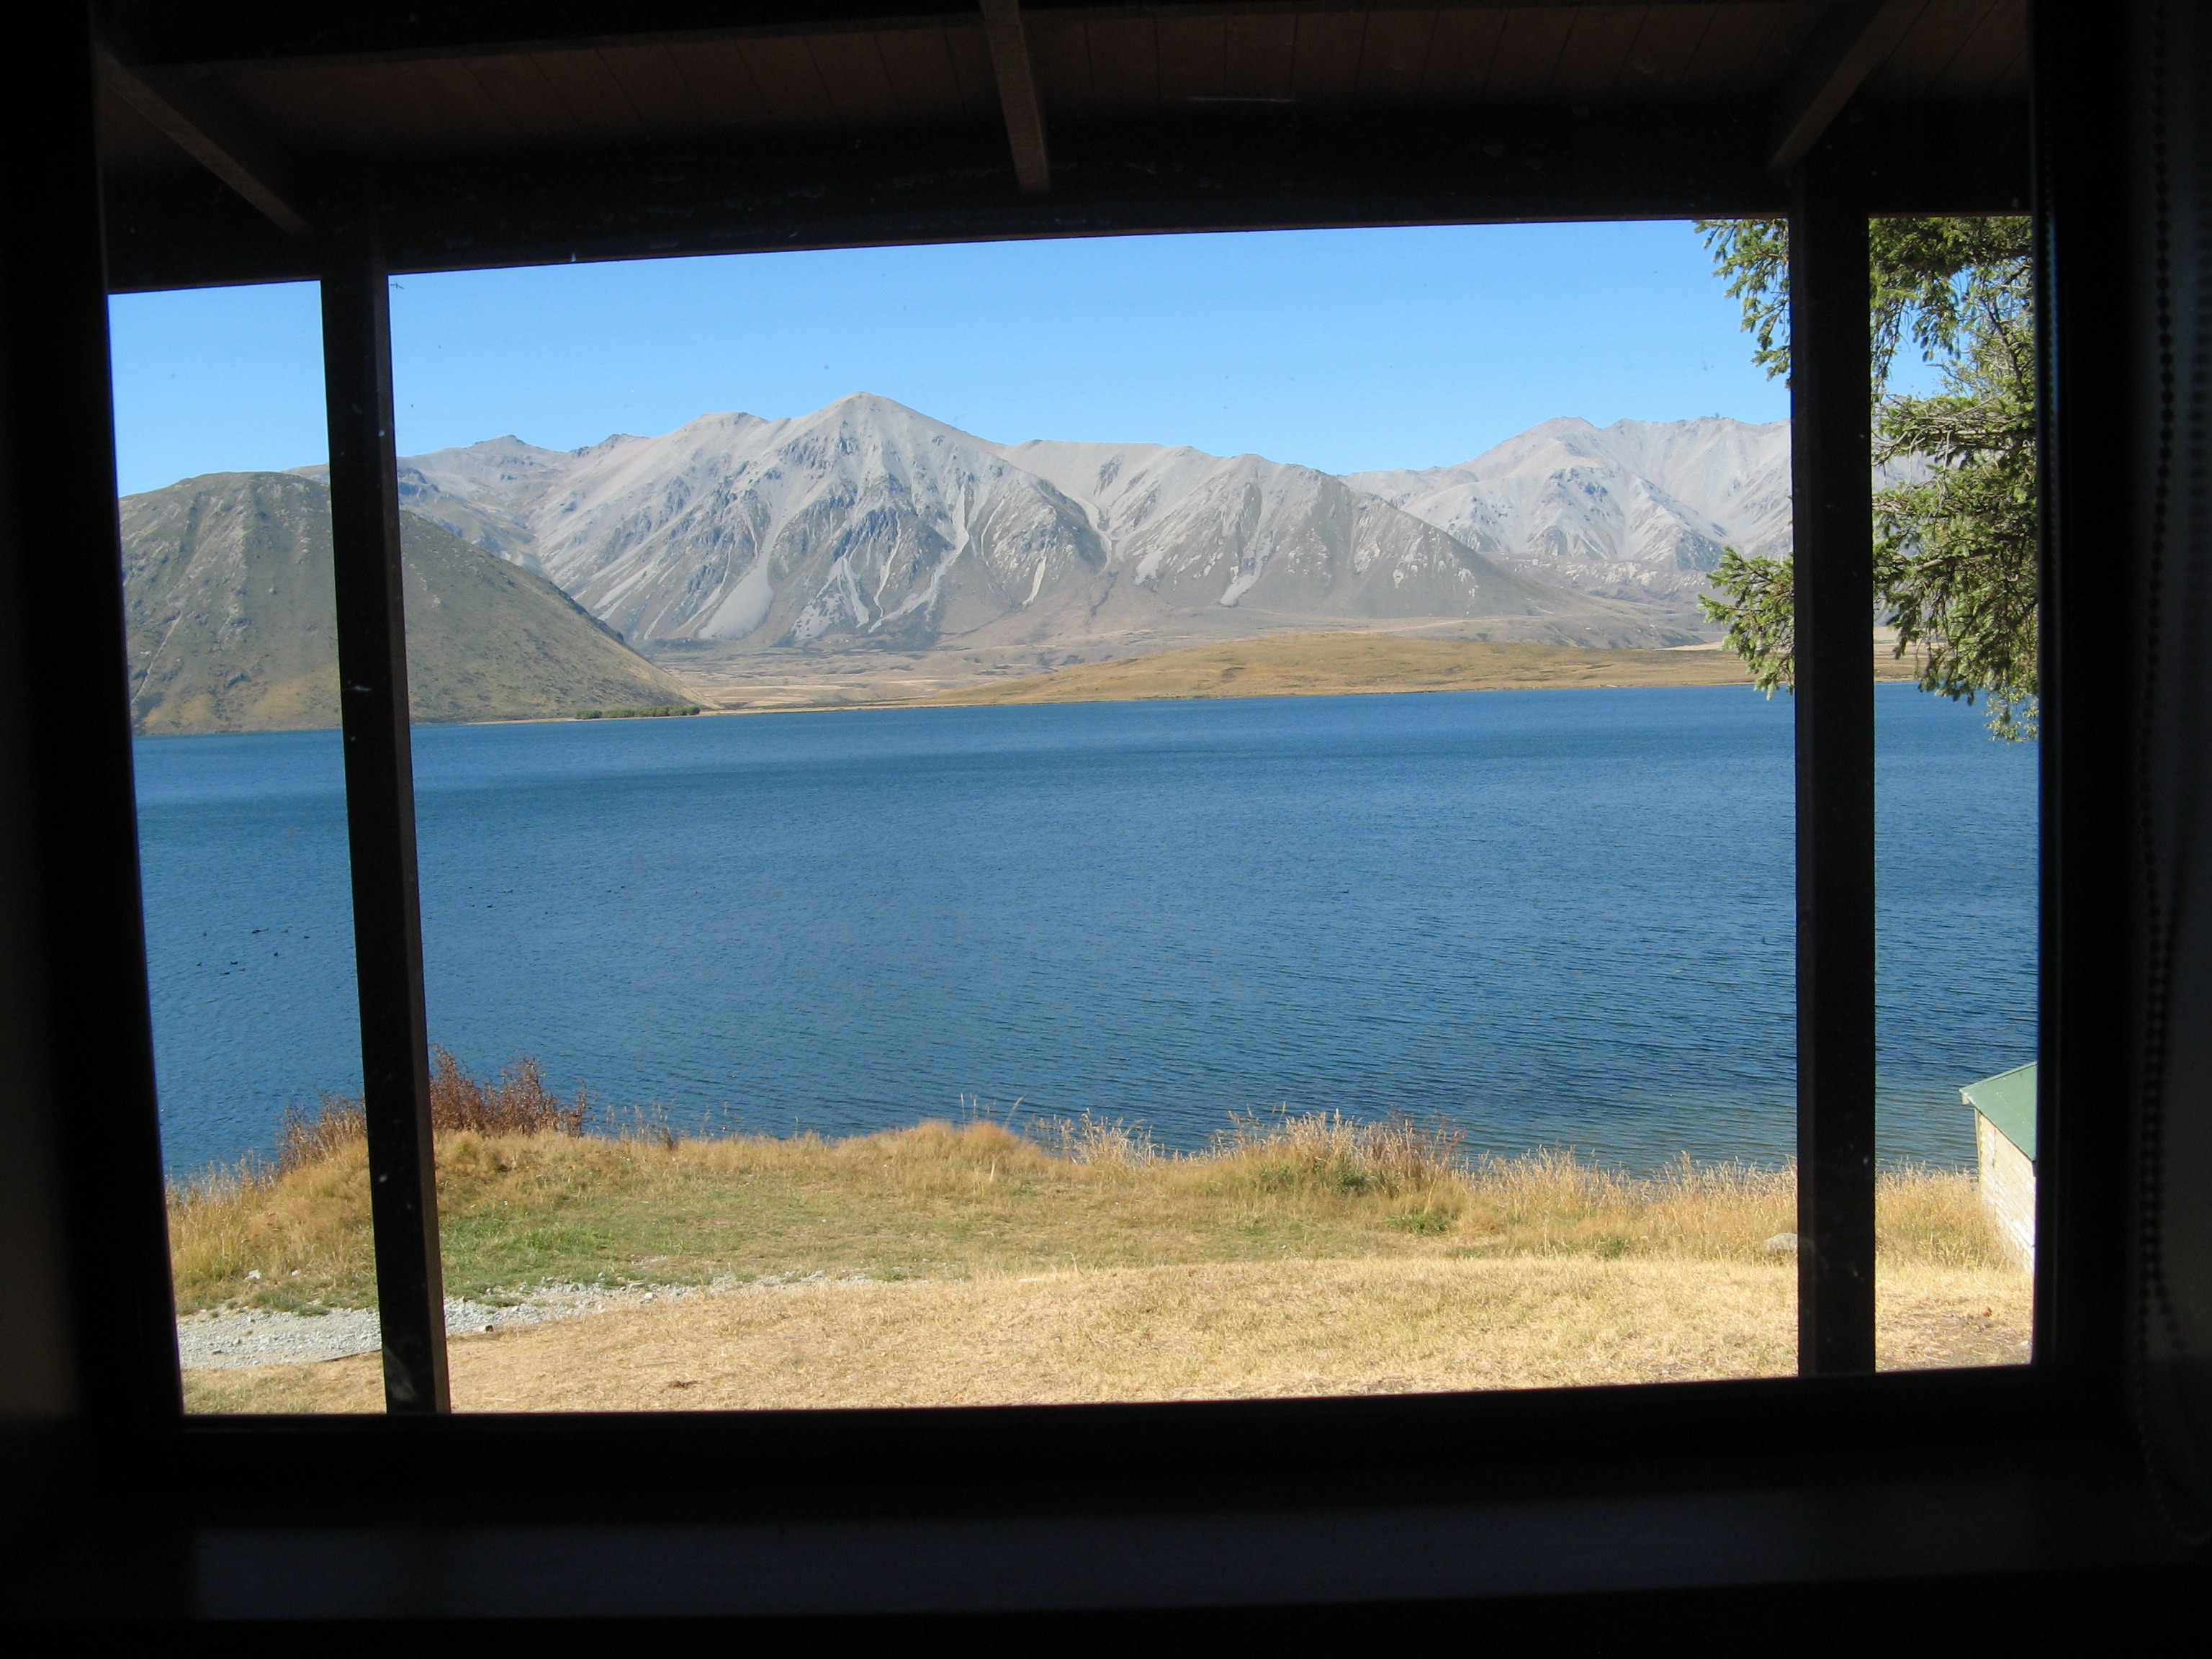
landscape, sea, water, ocean, cloud, sky, sunlight, morning, window, lake, view, vacation, reflection, scenic, scenery, material, mountains, picturesque, framed, new zealand, southern alps, lake heron